Taylor Swift

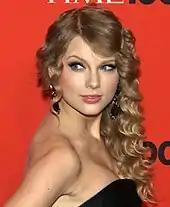
Swift posing, wearing a black sleeveless cocktail dress and black earings

Swift's tenth studio album, "Midnights", was released on October 21, 2022. The album features a minimalist electropop and synth-pop sound, with elements of hip-hop, R&B, and electronica. "Midnights" was Swift's fifth album to open atop the "Billboard" 200 chart with US first-week sales of one million. Its tracks, led by the single "Anti-Hero", made her the first artist to occupy the entire top 10 of the "Billboard" Hot 100 the same week. The album peaked atop the charts of at least 14 other countries including Australia, Canada, France, Germany, Italy, Norway, and Sweden. Two other singles, "Lavender Haze" and "Karma", both peaked at number two on the "Billboard" Hot 100.